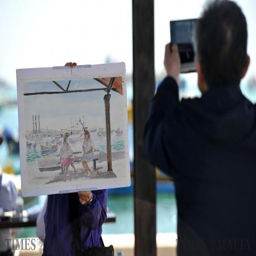
a tourist snaps a picture of his shy wife who hides behind a watercolour painting she just painted of bay .